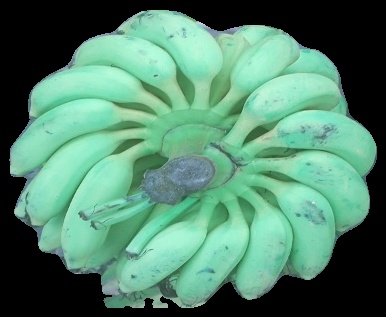
Variety: elakki-bale
Grade: grade2